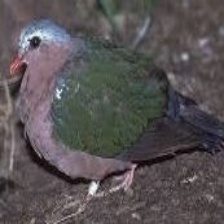
Species: GREEN WINGED DOVE
Scientific name: CHALCOPHAPS INDICA